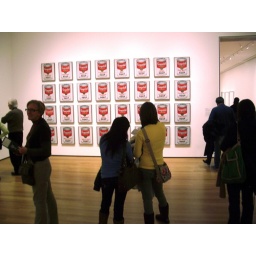
* For the record, the girl in the yellow on the right was exceptionally cute.